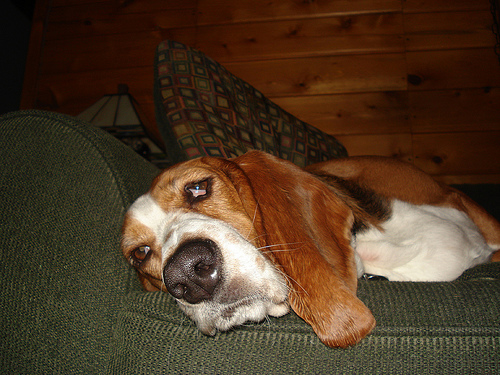
Breed: basset hound